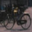
Label: bicycle